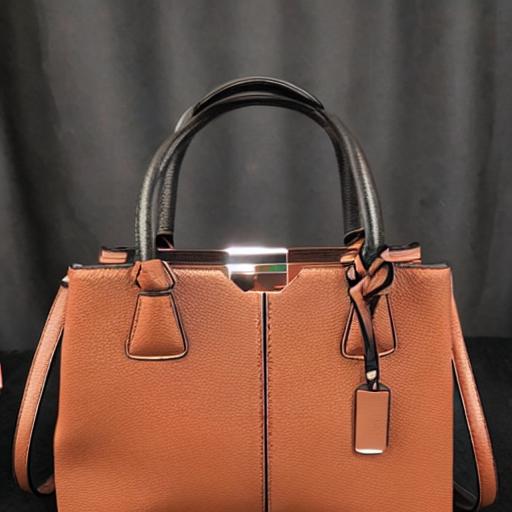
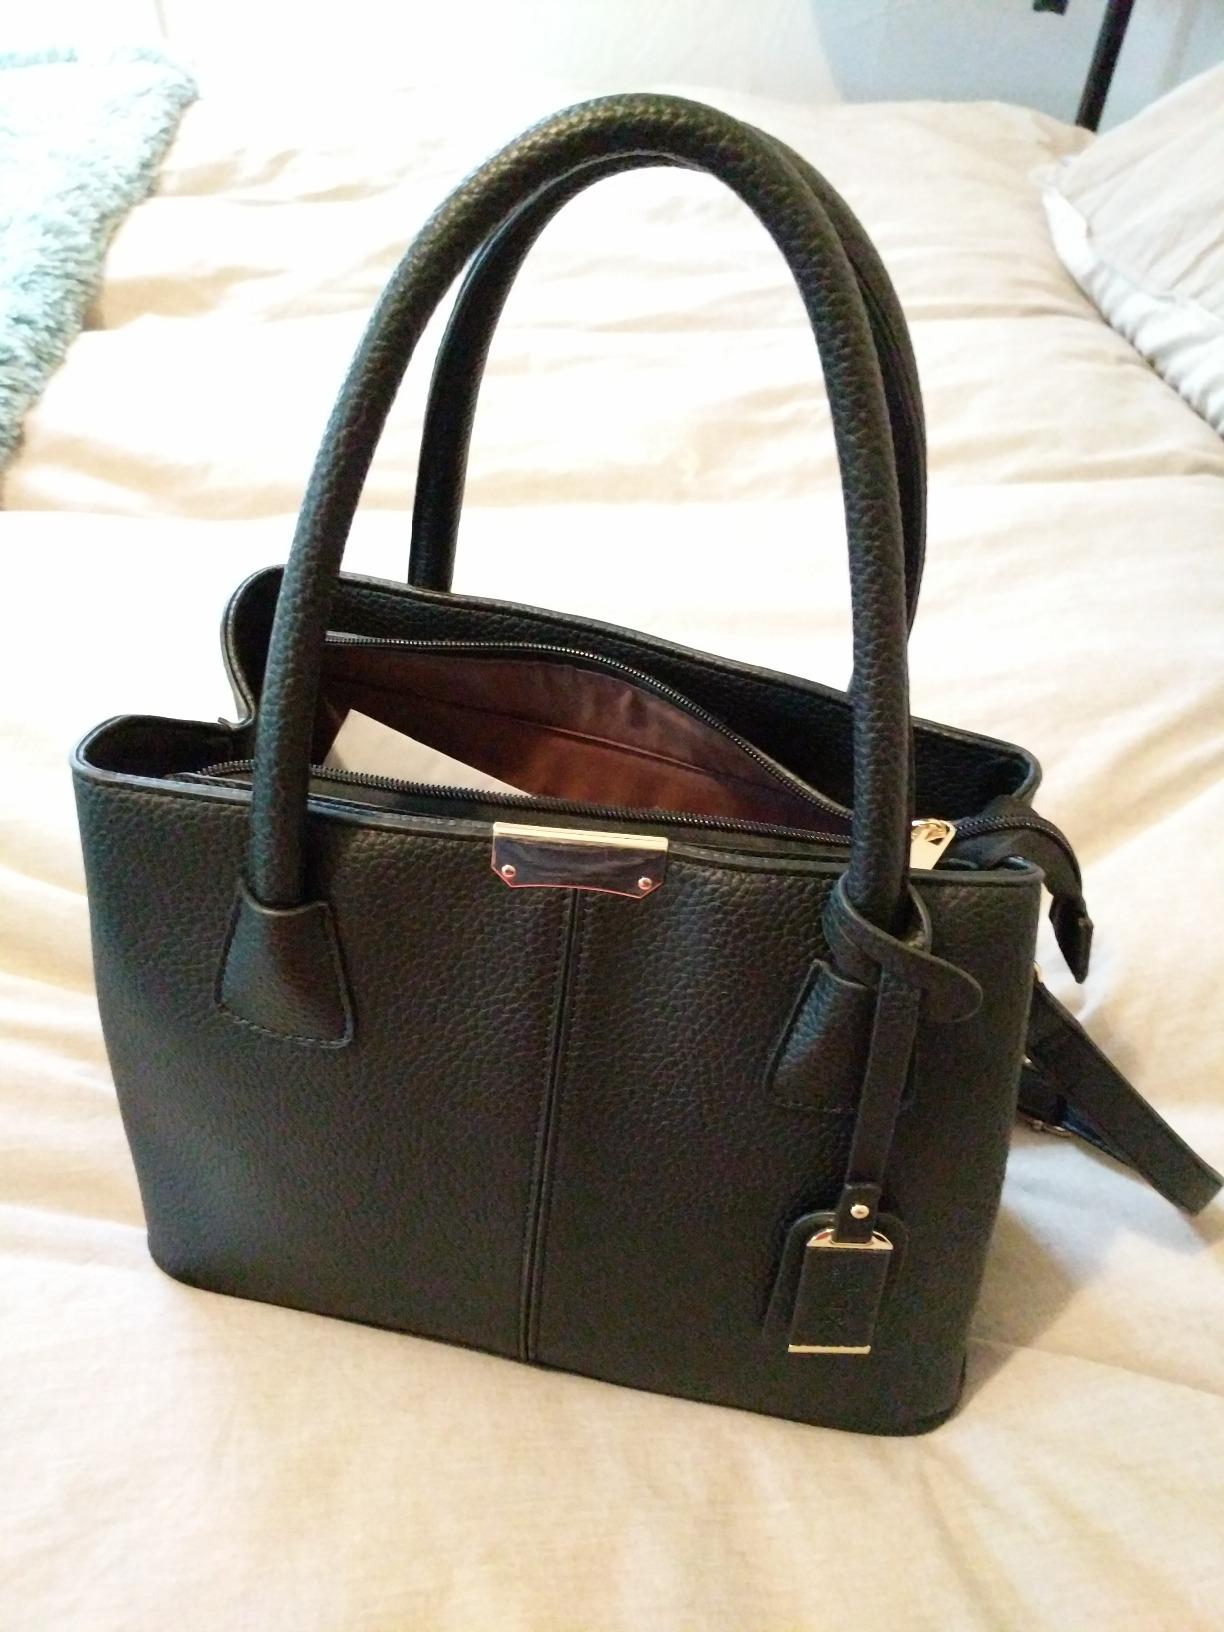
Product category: accessories_handbag
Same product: no